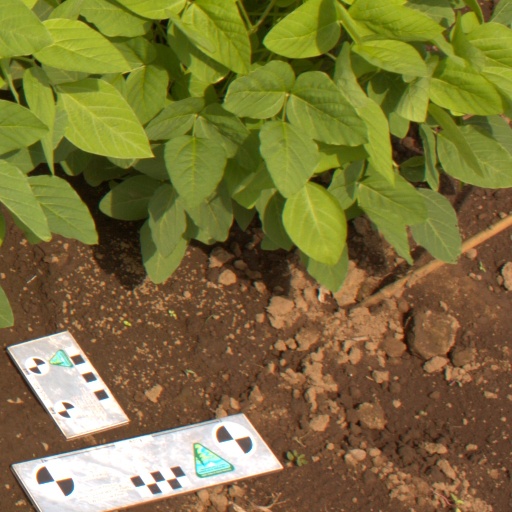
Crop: soybean